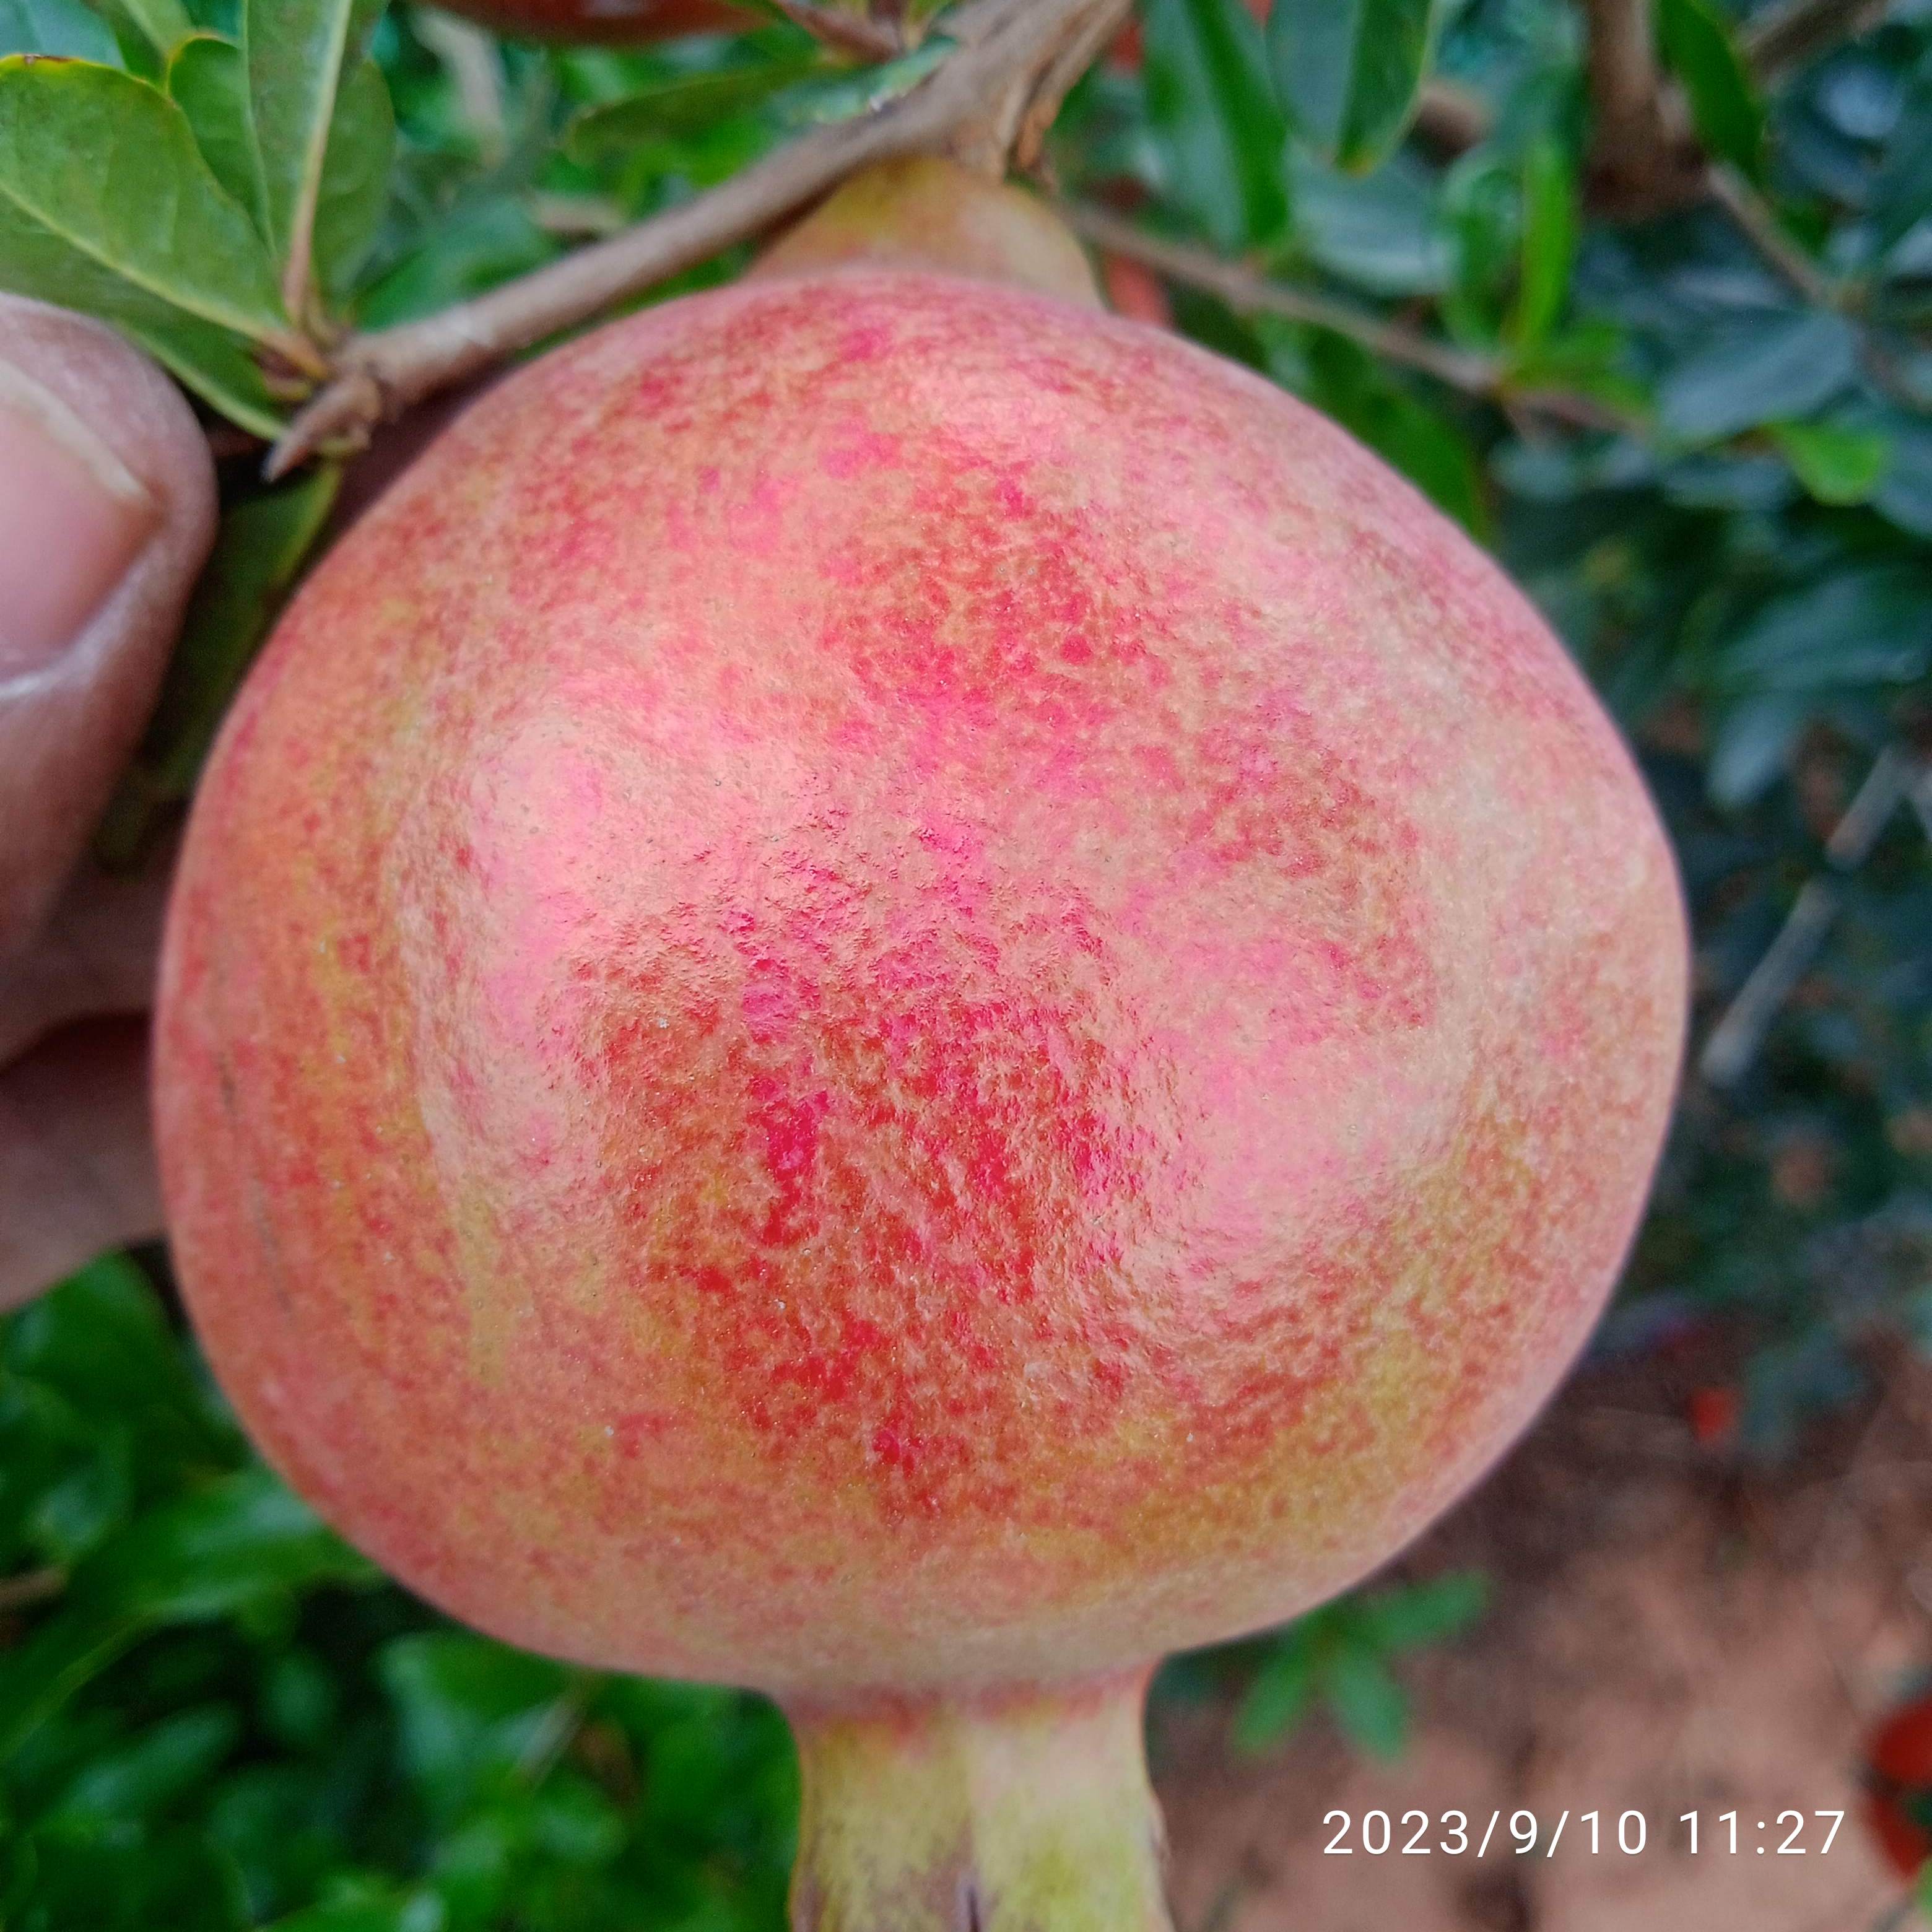
Label: Healthy